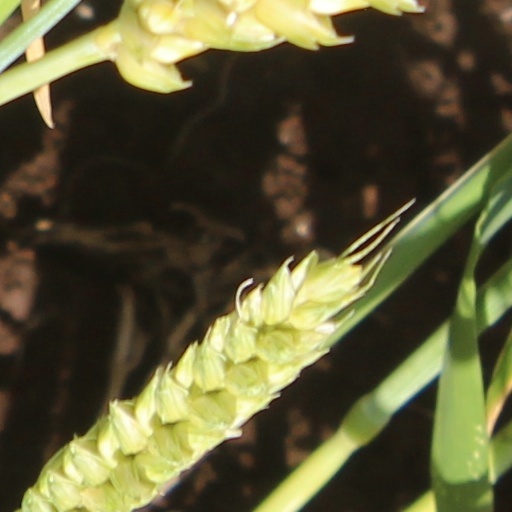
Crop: wheat